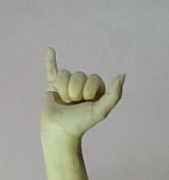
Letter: ya